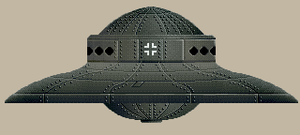
Viktor Schauberger, né le 30 juin 1885 à Holzschlag et mort le 25 septembre 1958 à Linz, est un garde forestier, naturaliste, philosophe et inventeur autrichien. Il a publié des essais sur ses inventions et théories.
Die Glocke serait le nom de code d’un projet top secret qui aurait été développé par les nazis durant la Seconde Guerre mondiale dans la lignée des Wunderwaffen. En fait, ce thème appartient à la mythologie qui entoure les activités de certaines officines nazies telles que l’Ahnenerbe et qui ont alimenté tant les fantasmes des amateurs d’ésotérisme que l’imagination des auteurs de science-fiction et d’uchronie.
Die Glocke serait le nom de code d’un projet top secret qui aurait été développé par les nazis durant la Seconde Guerre mondiale dans la lignée des Wunderwaffen. En fait, ce thème appartient à la mythologie qui entoure les activités de certaines officines nazies telles que l’Ahnenerbe et qui ont alimenté tant les fantasmes des amateurs d’ésotérisme que l’imagination des auteurs de science-fiction et d’uchronie.
Le mythe des ovnis du IIIᵉ Reich ou mythe des ovnis nazis, ou encore la légende du V7, est un mythe ufologique selon lequel des ovnis auraient été construits en secret durant la période du Troisième Reich en Allemagne ou par la suite dans des bases secrètes, en particulier en Antarctique. Apparu dès le début des années 1950 dans les milieux nazis et néonazis sur fond de croyance en la survie du IIIᵉ Reich, ce mythe a connu depuis des enrichissements successifs dans le cadre d'une propagande visant à séduire en jouant sur l'attrait pour l'ufologie et les théories du complot.